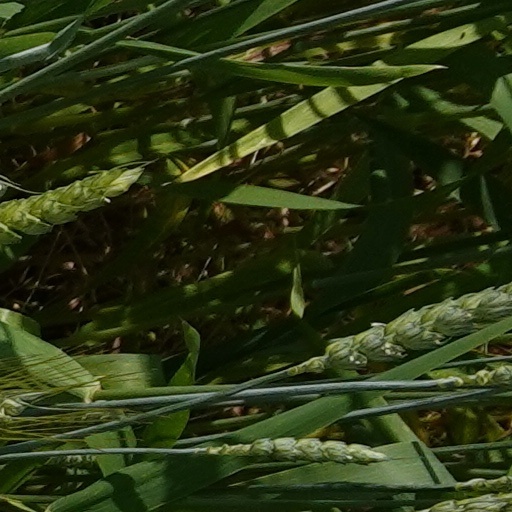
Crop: wheat